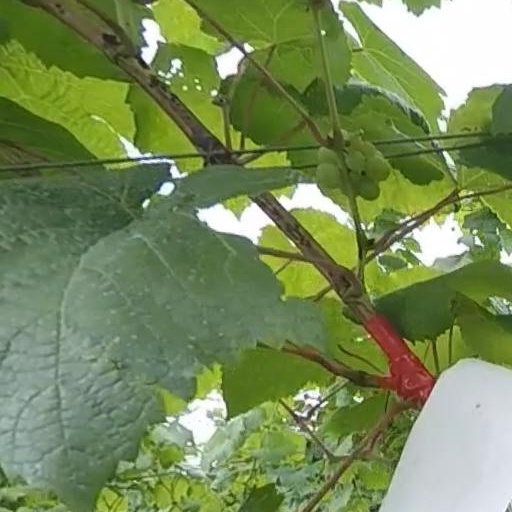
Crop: grape